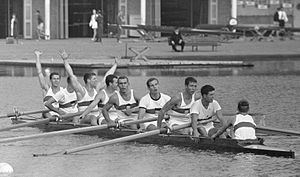
Karl-Heinrich von Groddeck
Karl-Heinrich von Groddeck (nr. 4 fra højre) (1964)
Karl-Heinrich Erich Moritz von Groddeck var en tysk roer og olympisk guldvinder, født i Tutow.